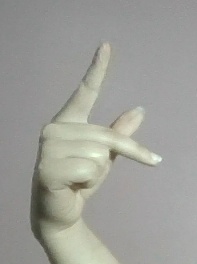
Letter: dha